Young Ireland rebellion

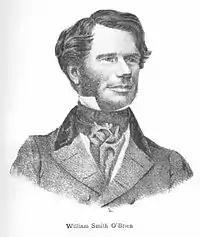
William Smith O'Brien

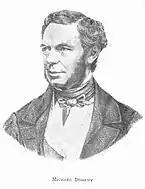
Michael Doheny

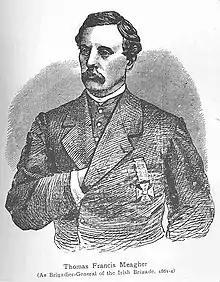
Thomas Francis Meagher

As with the earlier United Irishmen, who sought to emulate the French Revolution, the Young Irelanders were inspired by Republicanism in America and in Europe.